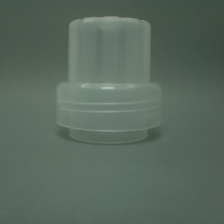
Color: white/transparent
Cap type: standard cap